Devizes Town Hall

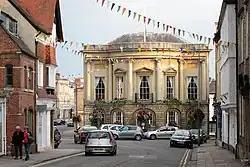
The current town hall in St John's Street, completed in 1808

Devizes Town Hall is a municipal building in St John's Street in Devizes, Wiltshire, England. The structure, which is the meeting place of Devizes Town Council, is a Grade II* listed building.